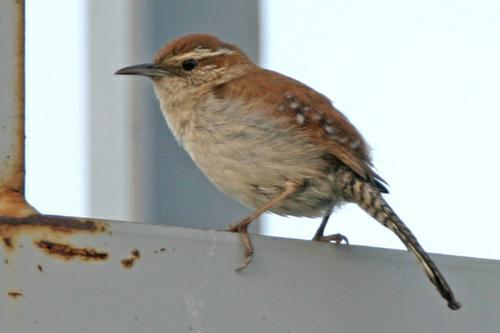
A photo of a bewick wren